Elastic recoil detection

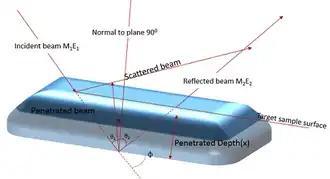
Typical geometrical configuration of recoil spectrometry

The energy E(x) of the incident particle at a depth (x) compared to its initial energy E where scattering occurs is given by the following equations.